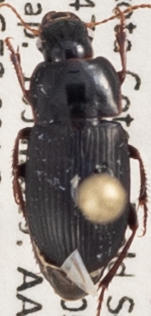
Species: Harpalus opacipennis
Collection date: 2019-07-16
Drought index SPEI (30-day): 1.69
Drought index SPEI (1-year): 1.118
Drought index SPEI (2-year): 0.782